Héctor Bellerín

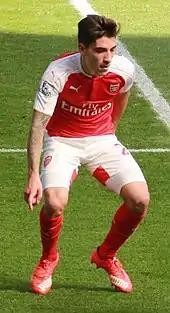
Bellerín playing for Arsenal in 2015

Bellerín signed a new long-term contract before the 2015–16 season and played the entirety of Arsenal's 1–0 win over rivals Chelsea in the 2015 FA Community Shield. He was the sole Arsenal player listed in that season's PFA Team of the Year, and came in third place in Arsenal's Player of the Season voting. On 21 November 2016, he signed a new long-term contract after agreeing to a deal that ties him to the club until 2022.